Carlos Ghosn

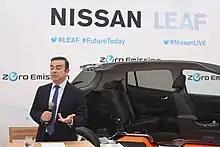
Nissan Renault CEO Carlos Ghosn visited Norway to launch the new Nissan LEAF (8 April 2013).

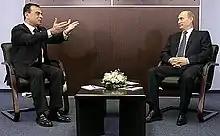
Ghosn with Vladimir Putin in 2006

In March 1999, Renault and Nissan formed the Renault–Nissan Alliance, and in May 1999 Renault purchased a 36.8% stake in Nissan. While maintaining his roles at Renault, Ghosn joined Nissan as its chief operating officer (COO) in June 1999, became its president in June 2000, and was named chief executive officer (CEO) in June 2001. When he joined the company, Nissan had a consolidated interest-bearing net automotive debt of more than $20 billion (more than 2 trillion yen), and only three of its 46 models sold in Japan were generating a profit. Reversing the company's sinking fortunes was considered nearly impossible.